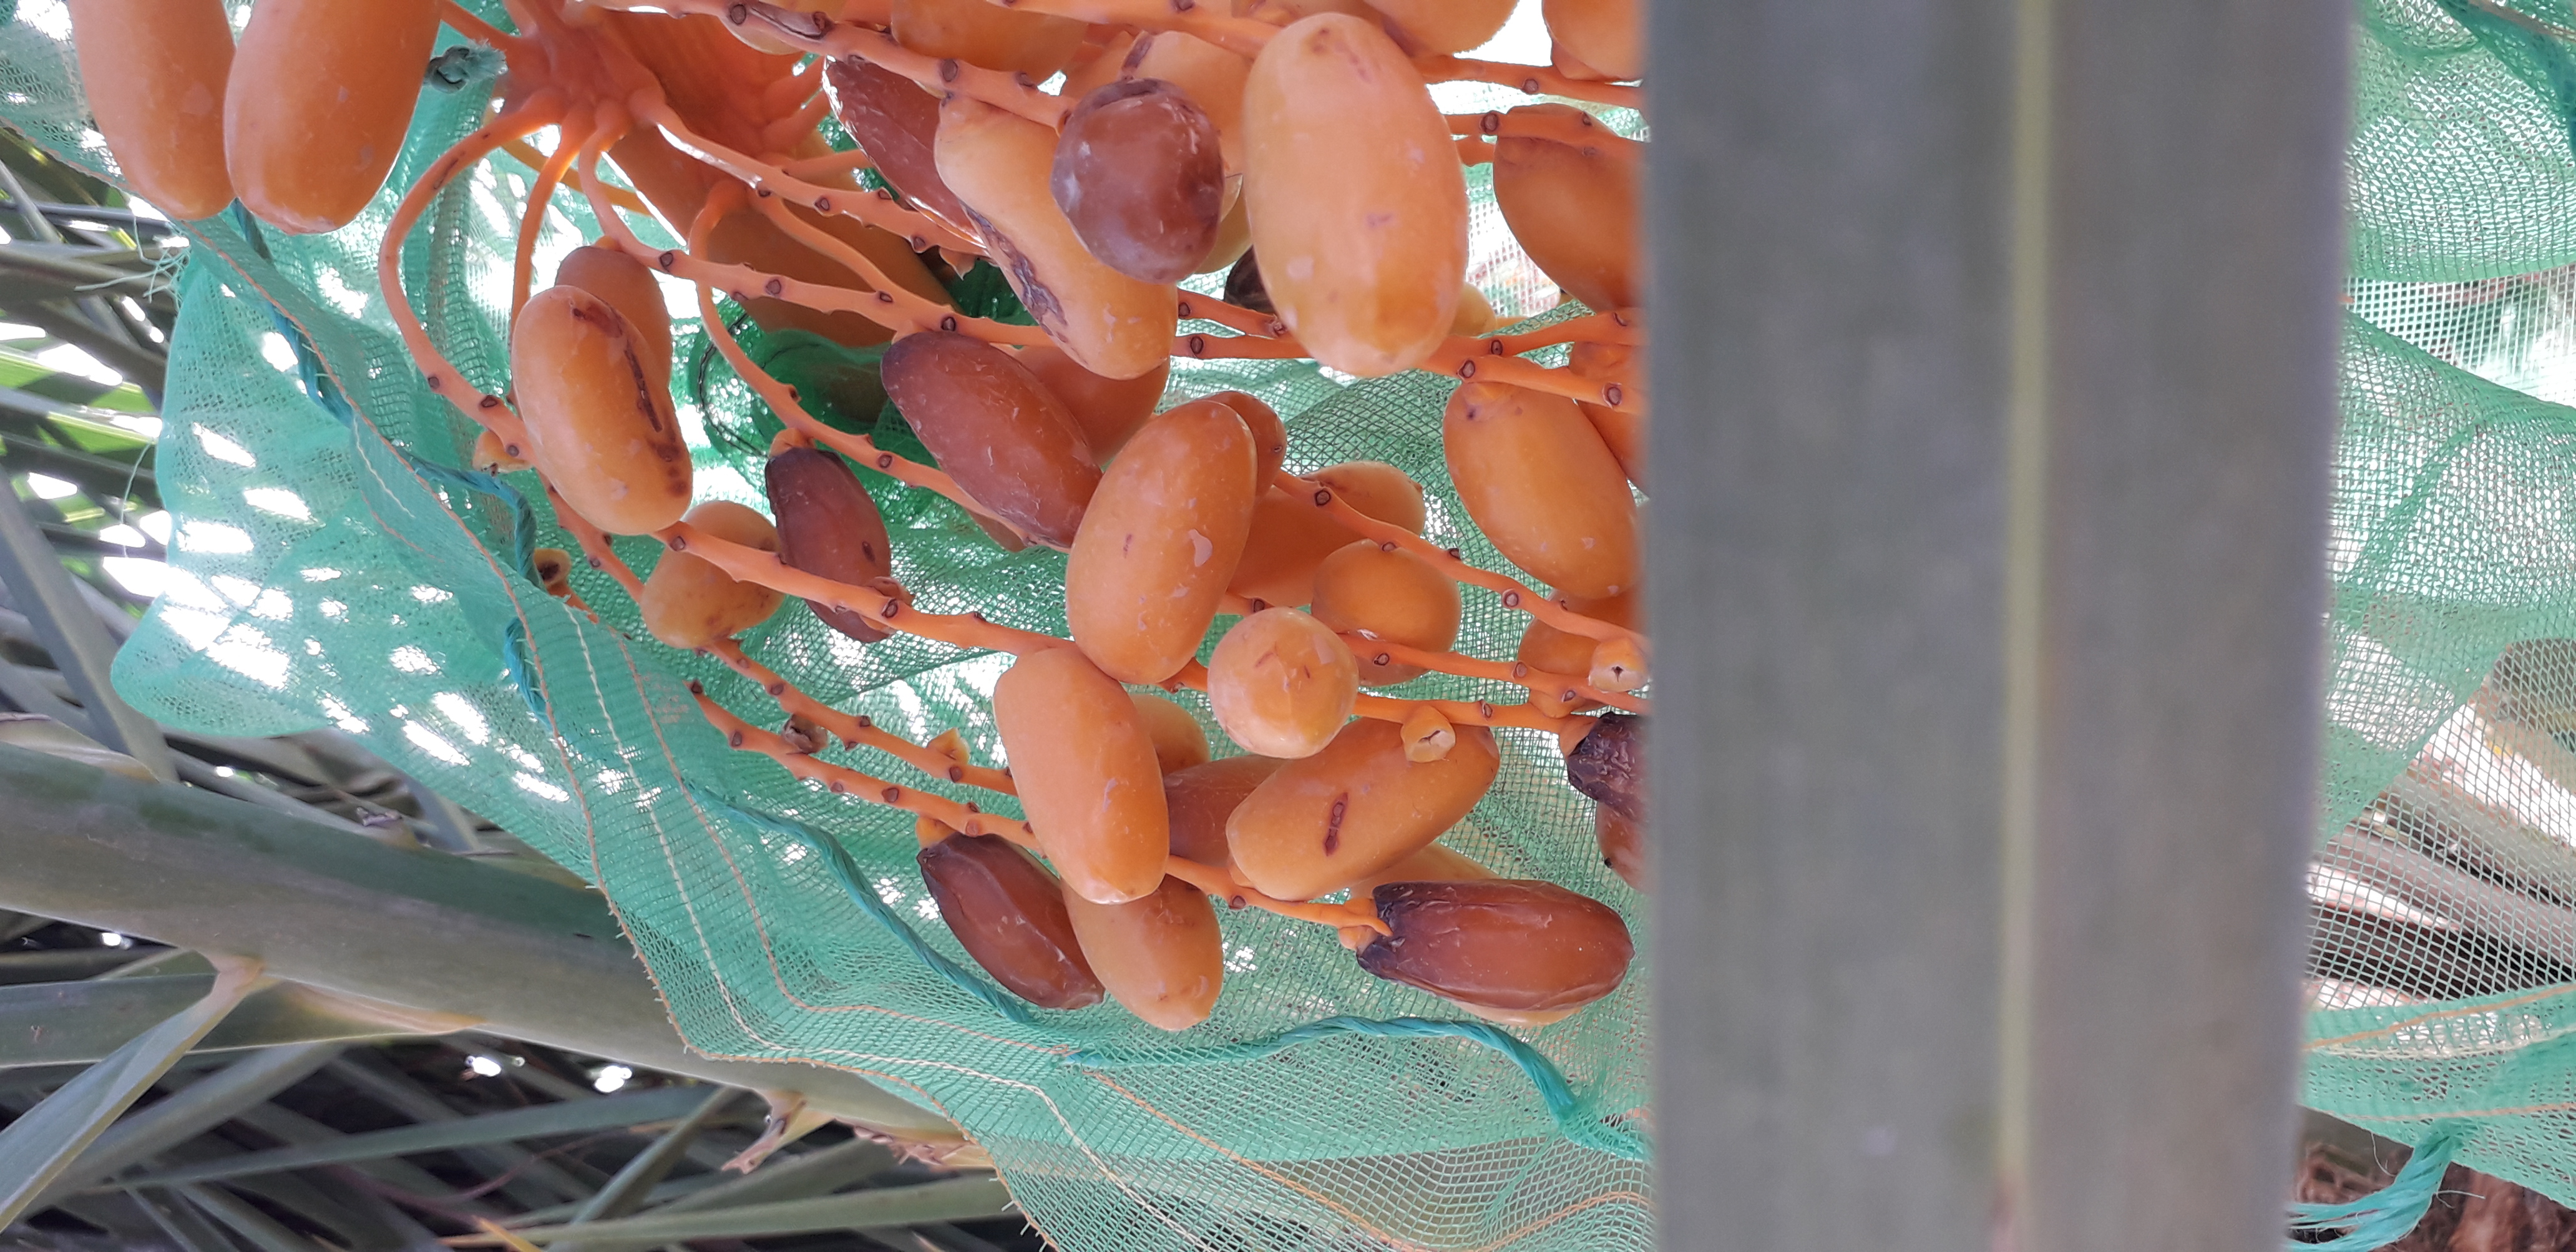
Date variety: kholt